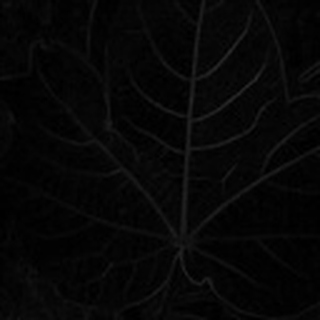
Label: healthy_cotton